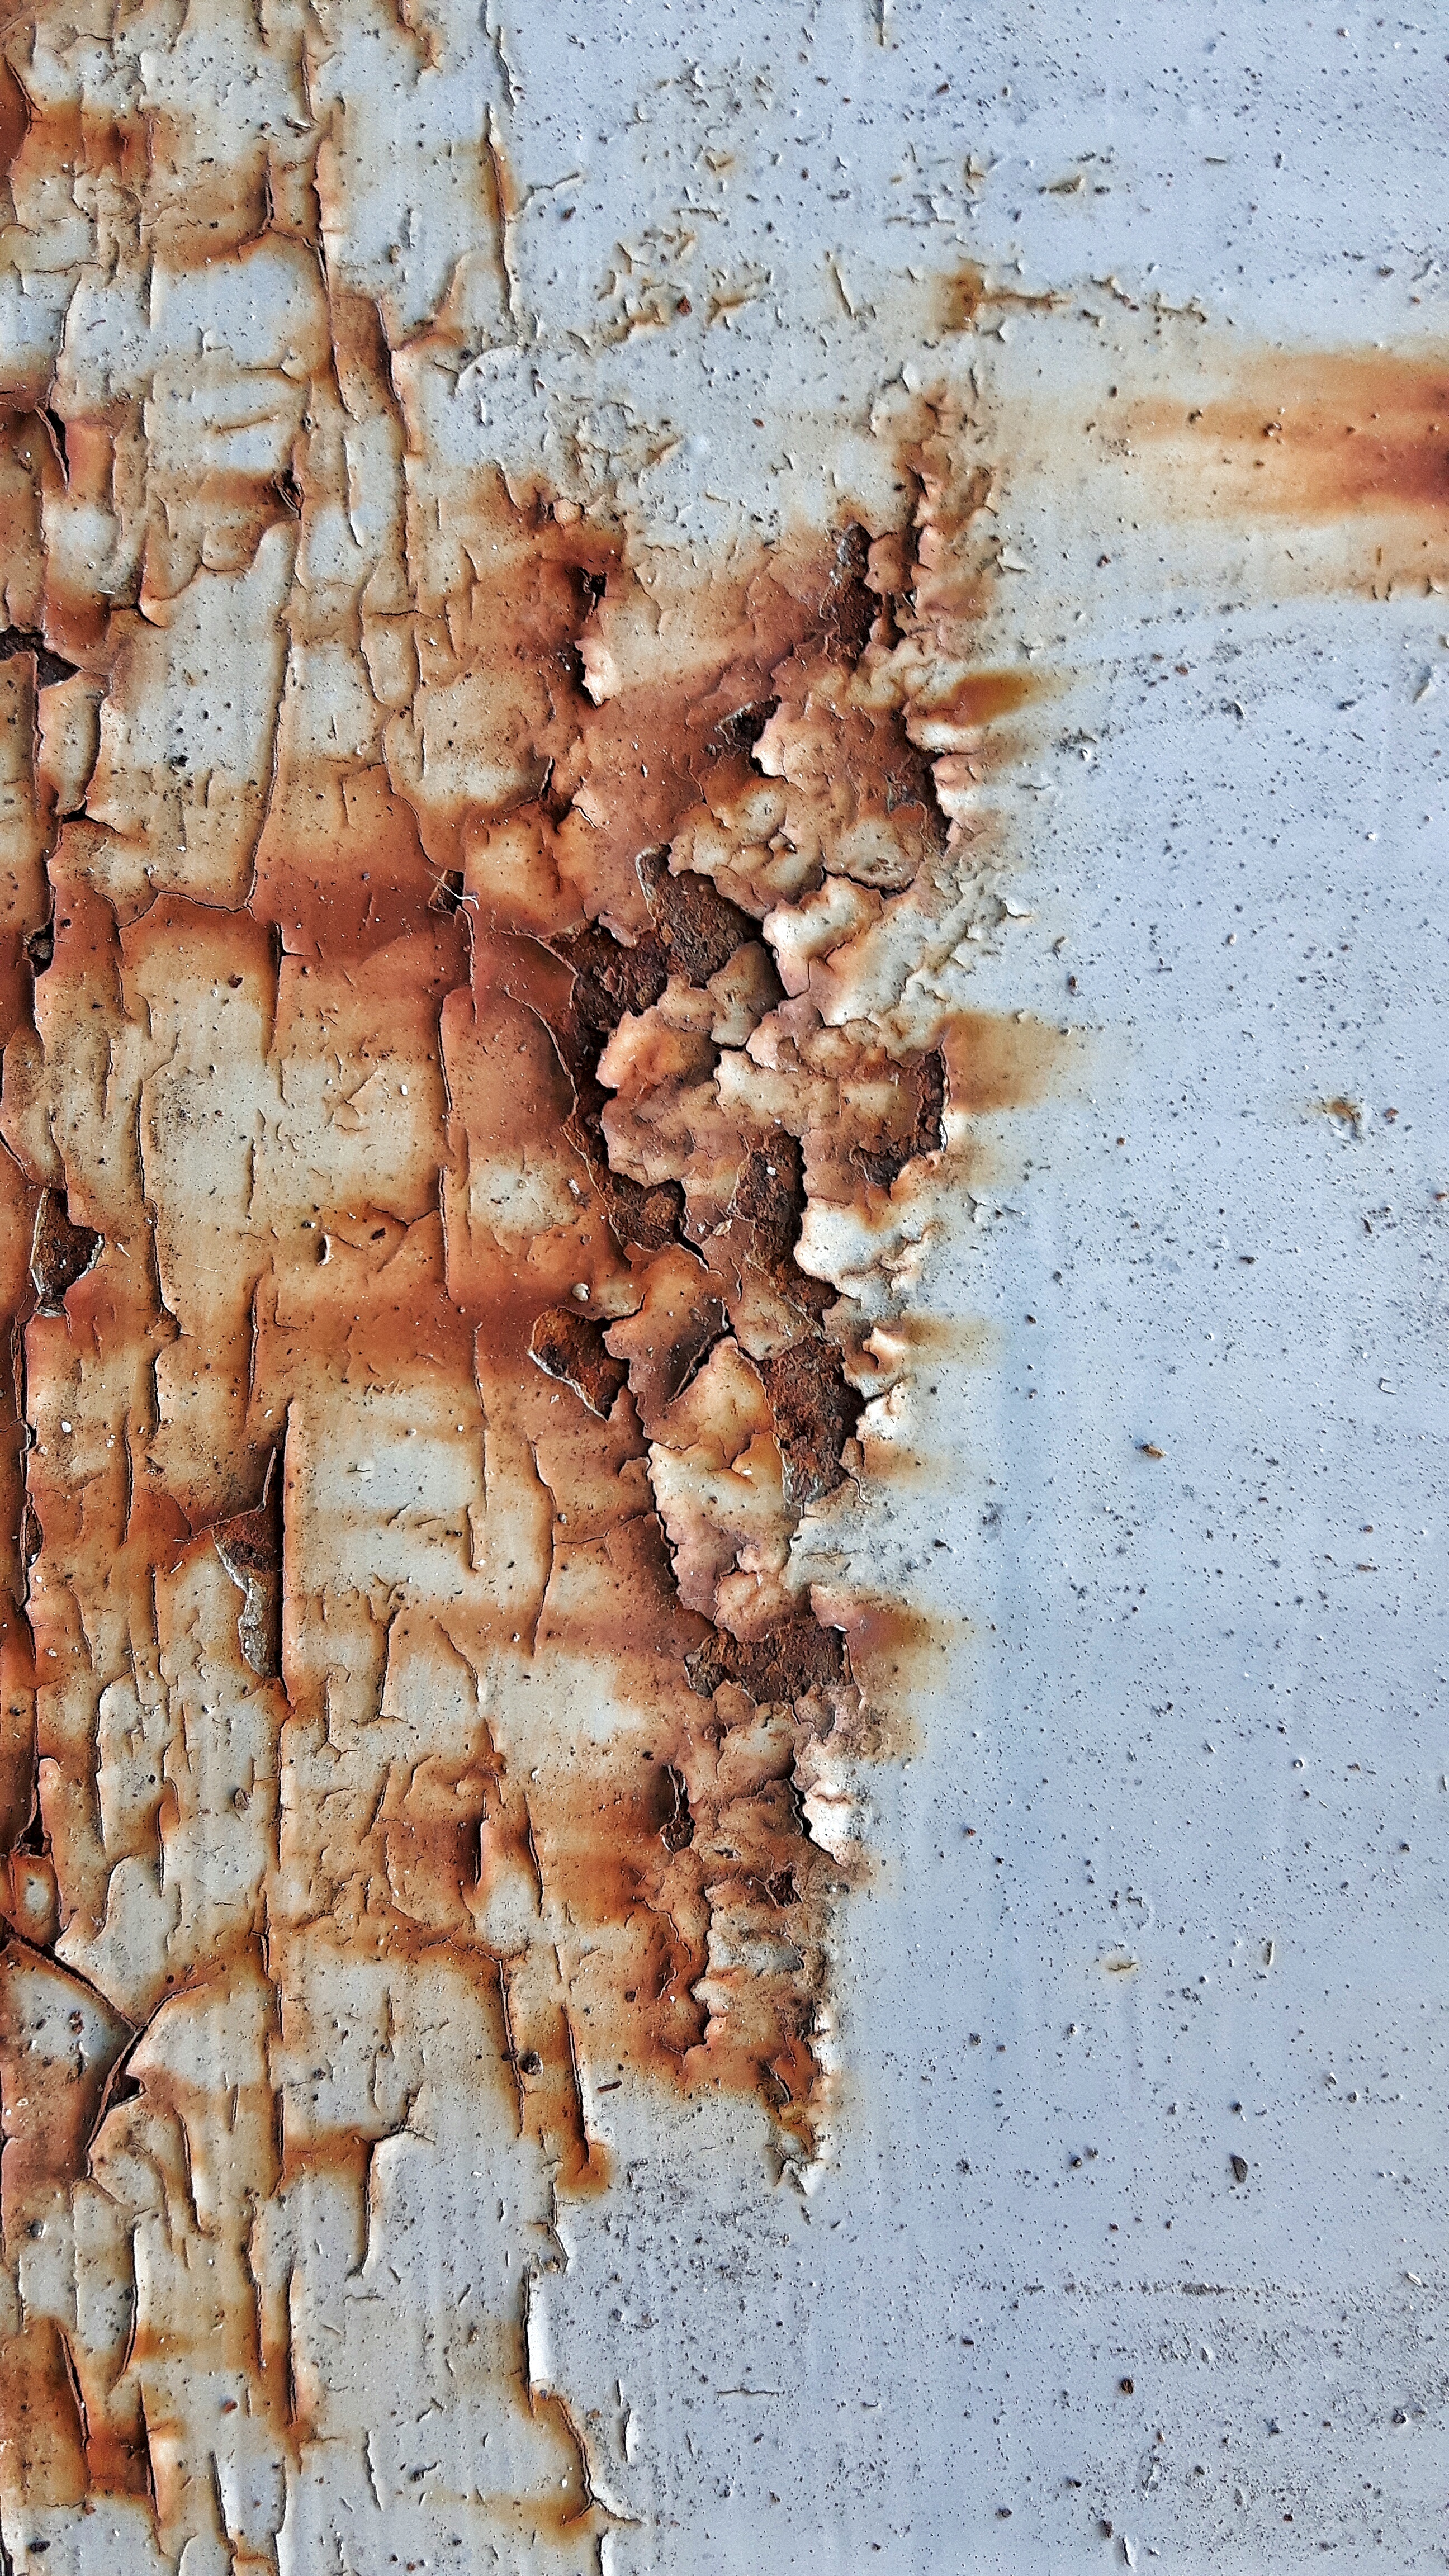
tree, wood, texture, leaf, wall, rust, produce, color, soil, paint, material, drawing, iron, carving, the framework